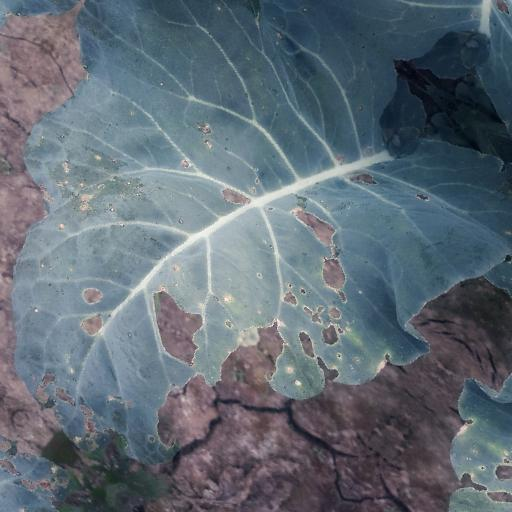
Label: Black Rot